Real-Time Object-Oriented Modeling

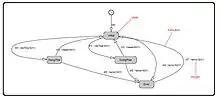
ROOM behavior diagramm (state machine as a state chart)

During the state change certain pieces of code are executed. The programmer (or modeler) can attach them to the states and transitions. In ROOM this code is written in the so called "detail level language", usually the target language of the code generation. A state can have "entry code" and "exit code". During a state change first the exit code of the source state is executed. Then the "action code" of the firing transition is executed and finally the entry code of the target state. A typical part of those codes is the sending of messages through ports of the actor.